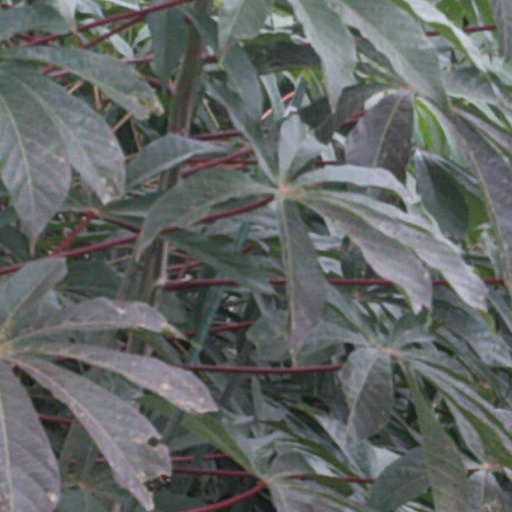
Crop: cassava